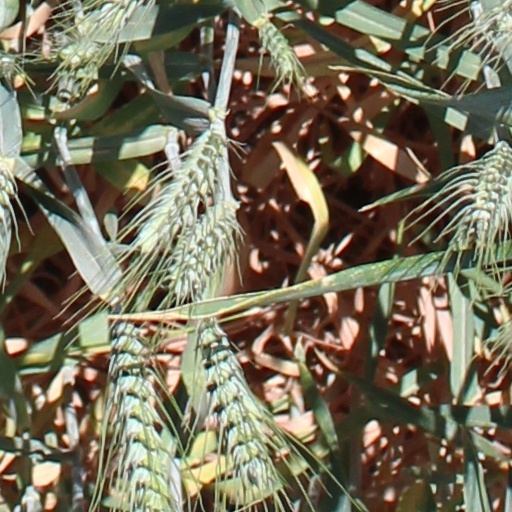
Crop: wheat